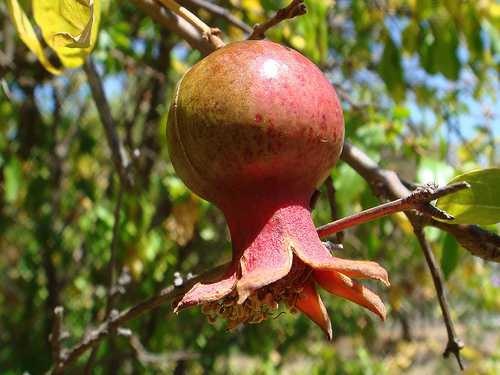
Label: Pomegranate